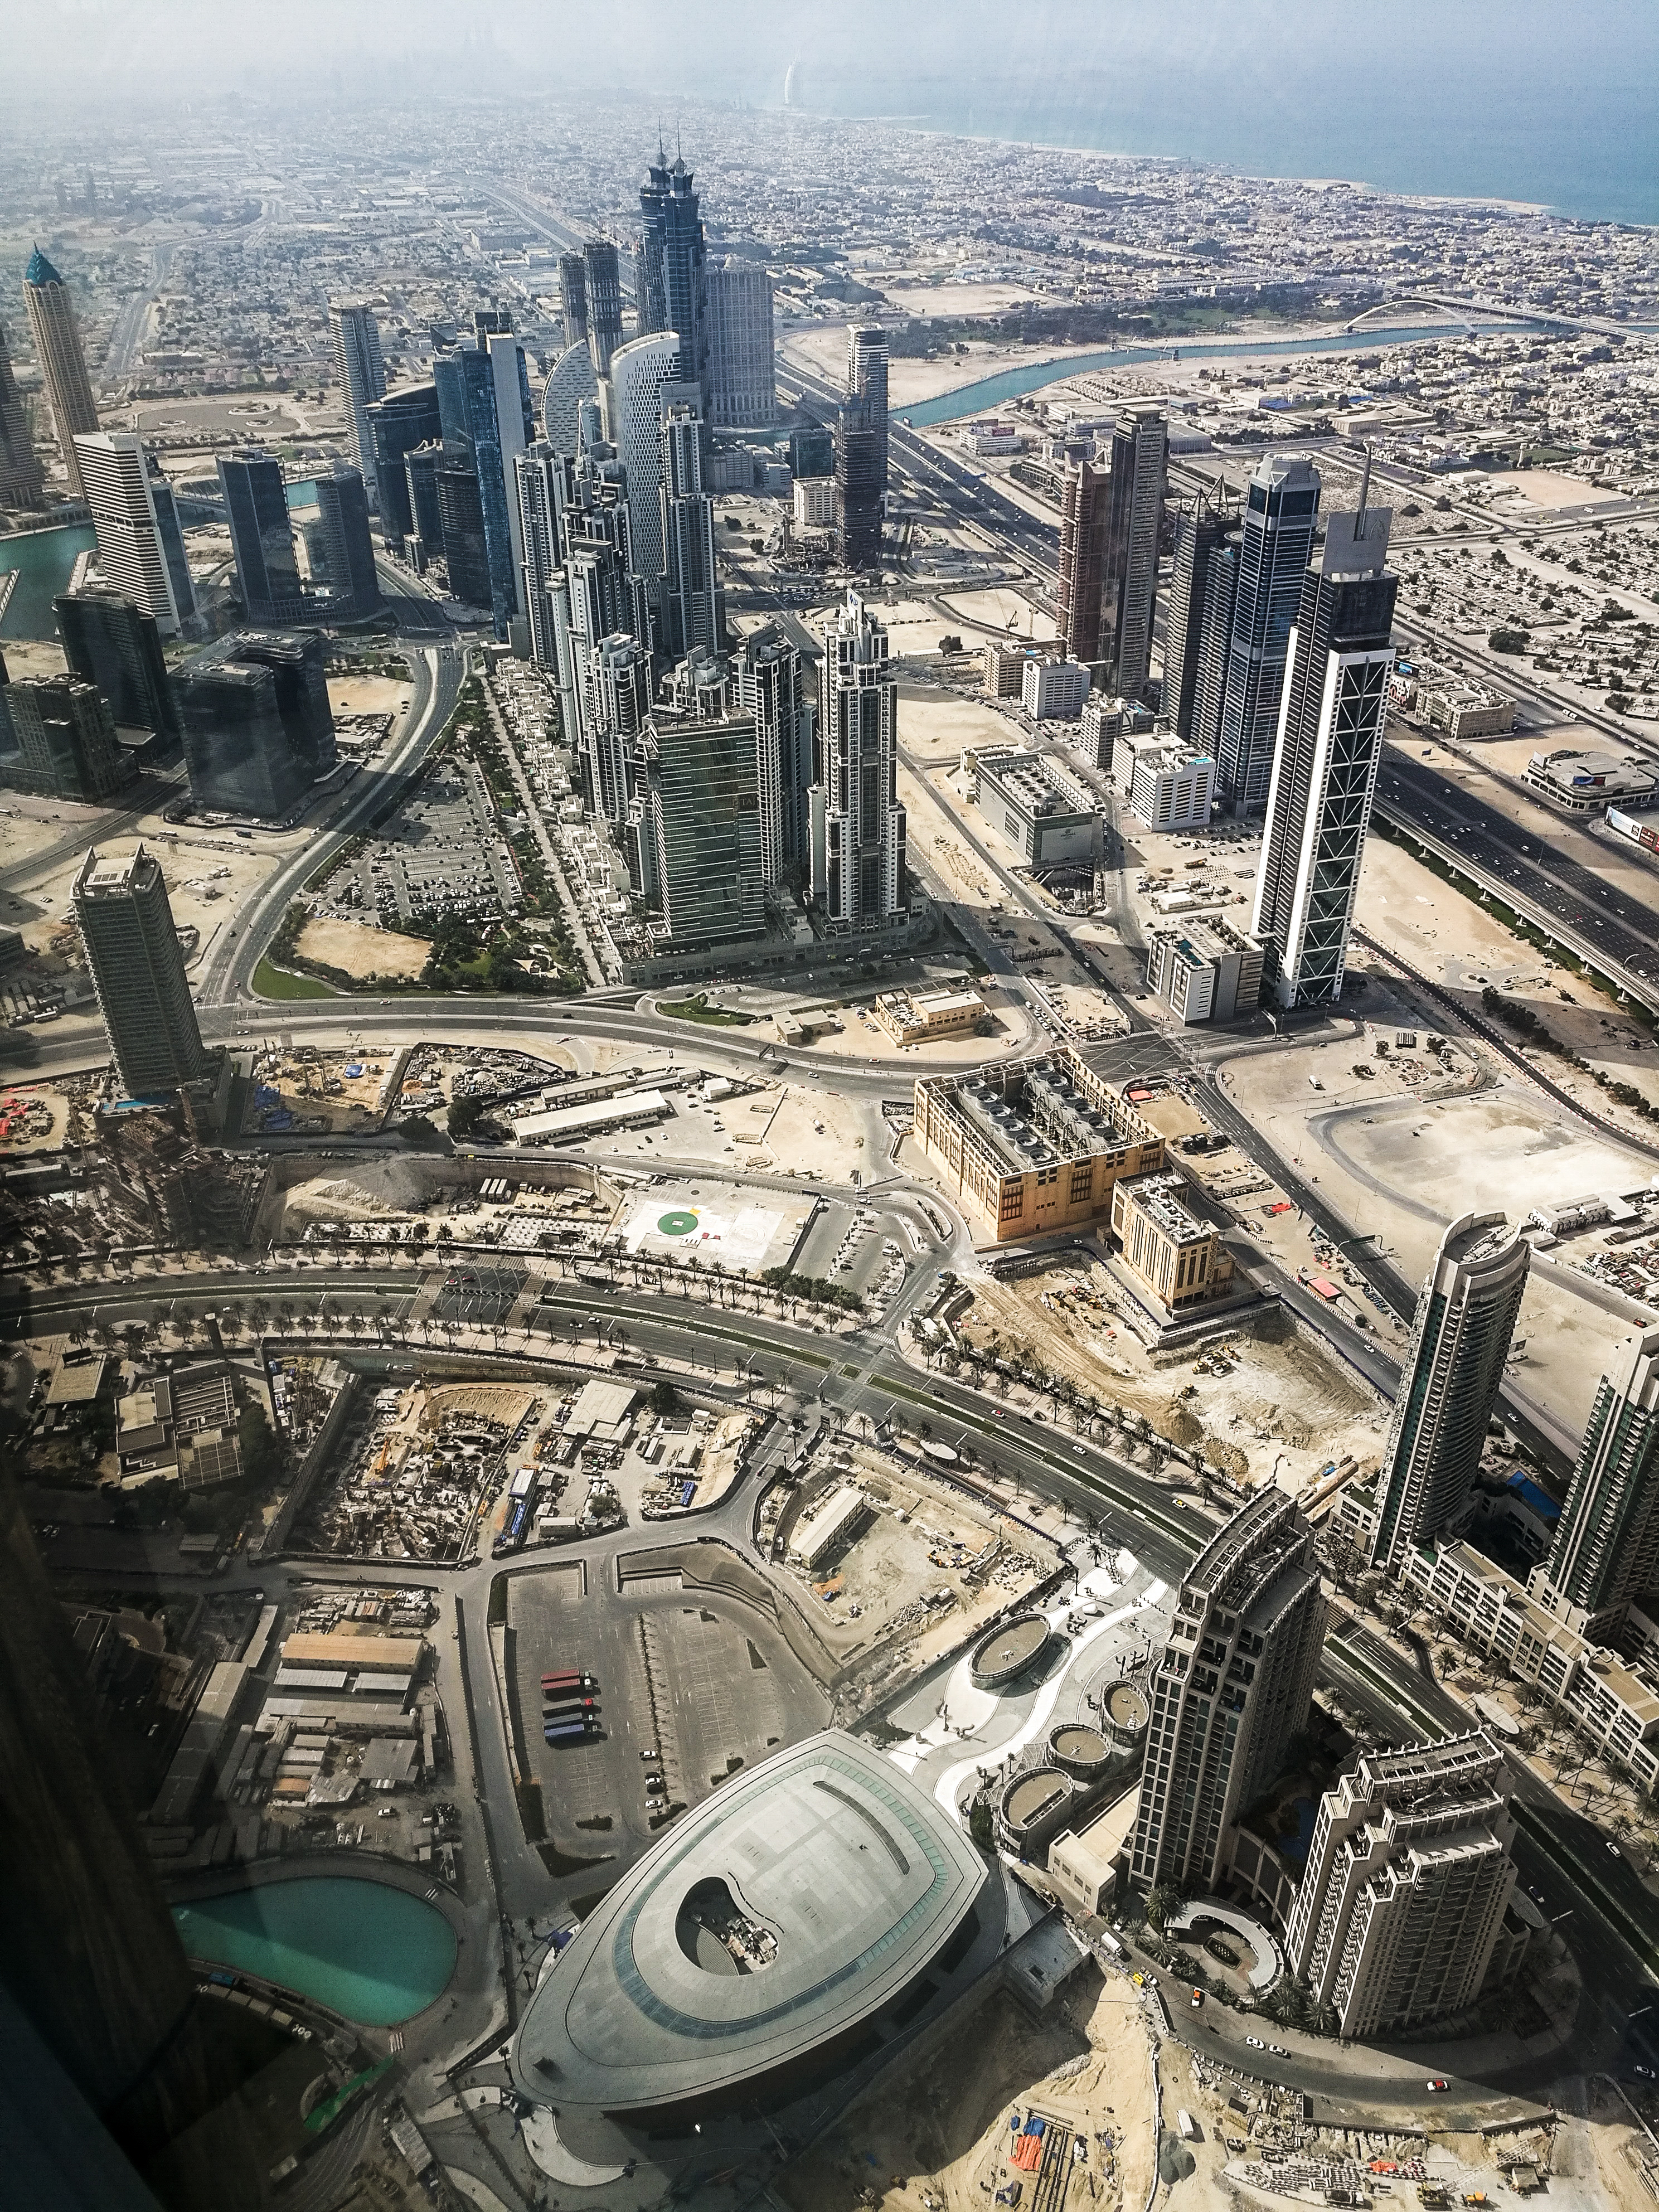
structure, skyline, photography, city, skyscraper, cityscape, downtown, landmark, metropolis, bird's eye view, aerial photography, urban area, ancient history, human settlement